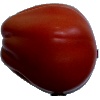
Label: tomato_heart